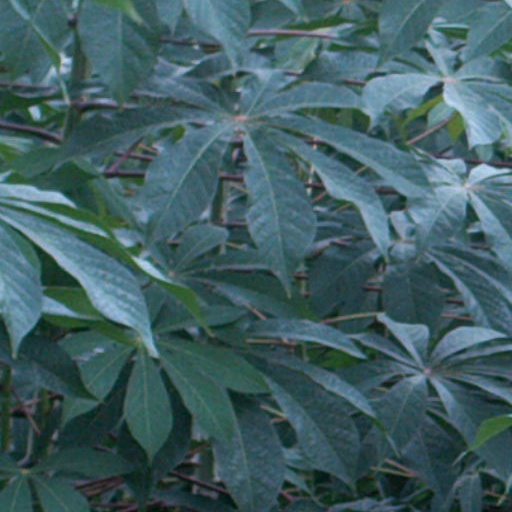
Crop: cassava